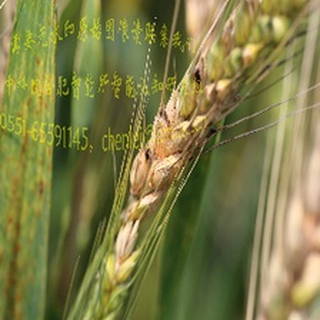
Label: wheat_fusarium_head_blight